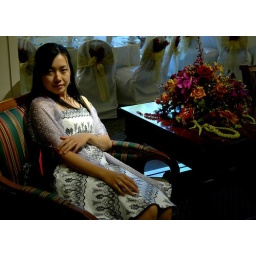
Natsumi in white dress